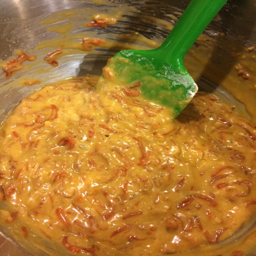
here is the batter with the wet ingredients and carrots